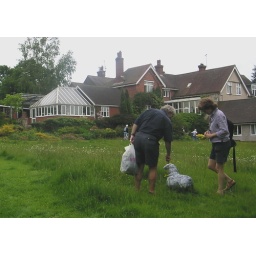
Can't resist stroking the sheep in the flower meadow - although it is not real!